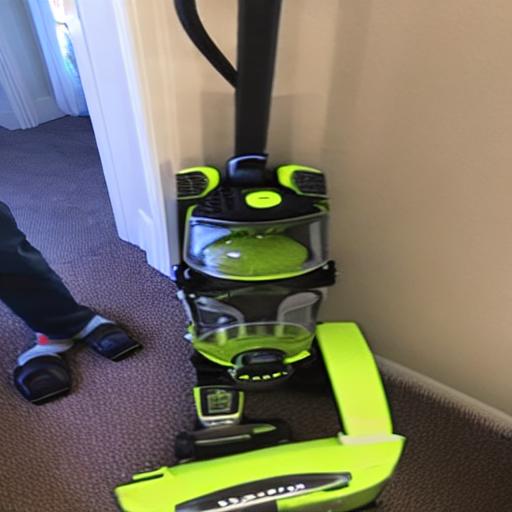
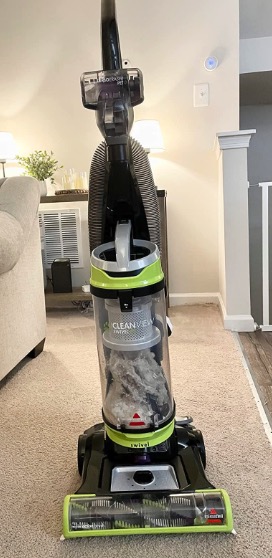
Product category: items_vacuum
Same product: no